Thad F. Brown

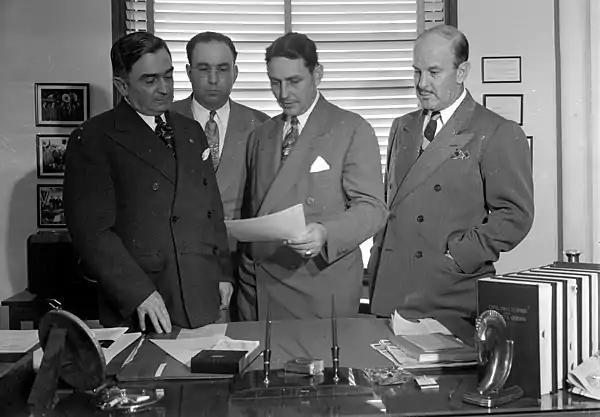
Brown (second from left) in 1943

Thaddeus Franklin Brown (December 7, 1902 – October 9, 1970) was the police chief of the Los Angeles Police Department from July 18, 1966 to February 17, 1967. Brown, who was the LAPD's Chief of Detectives, was appointed police chief on July 18, 1966, following Chief William H. Parker's death on July 16, 1966. Brown was succeeded by Thomas Reddin on February 17, 1967. His brother, Finis Brown, was also on the LAPD, and was one of the noteworthy police officers who investigated the Elizabeth Short murder, also known as the Black Dahlia murder.